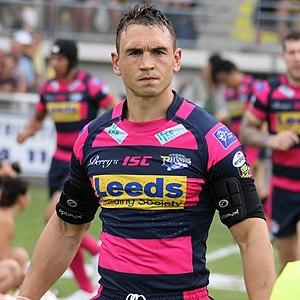
Kevin Sinfield, né le 12 septembre 1980 à Oldham, est un joueur de rugby à XIII et de rugby à XV, international anglais. Il joue au poste de demi d'ouverture, troisième ligne, demi de mêlée ou de talonneur.
Le Harry Sunderland Trophy est un prix annuel qui récompense le meilleur joueur de la finale de la Super League.